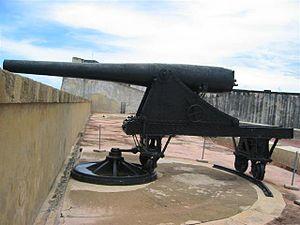
L’histoire militaire attestée de Porto Rico englobe la période qui va du XVIᵉ siècle, quand les conquistadors espagnols combattirent les indigènes Taïnos, jusqu'à aujourd'hui avec l'engagement des Portoricains dans l'armée américaine et les campagnes militaires d'Afghanistan et d'Irak.